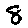
Label: 8